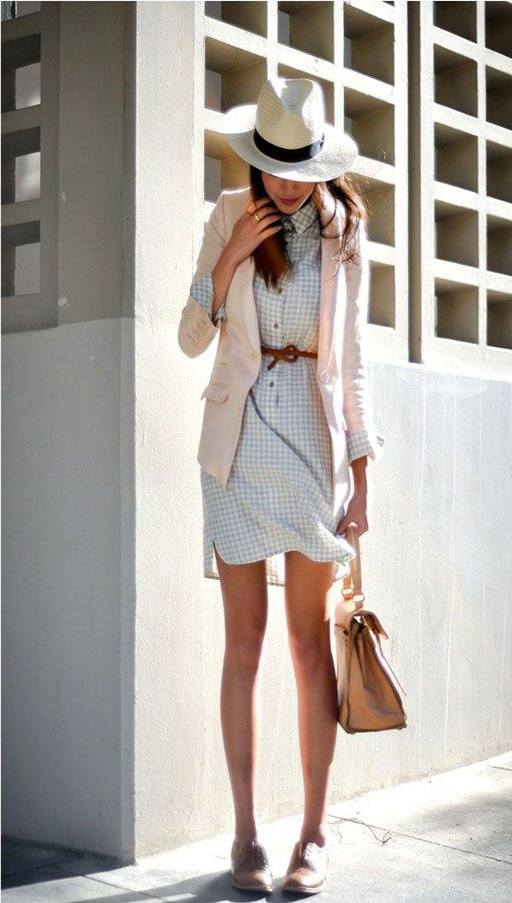
layer with a blazer , and keep it from being too professional by adding flats and a cute hat .